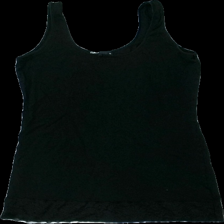
View: front
Type: Tank top
Category: Ladies
Brand: Cubus
Colors: Black
Material: 100% cotton
Pattern: Lace
Cut: Regular
Size: M
Season: All
Damage location: top center
Damage 2 location: bottom left
Damage 3 location: middle center
Price range: <50
Recommended usage: Export
Description: svart linne med spets längst ner, mycket hårig
Comment: mycket hårig